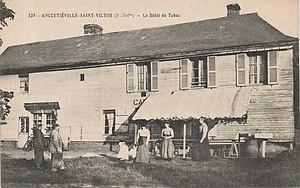
carte postale
Ancretiéville-Saint-Victor est une commune française située dans le département de la Seine-Maritime en région Normandie.